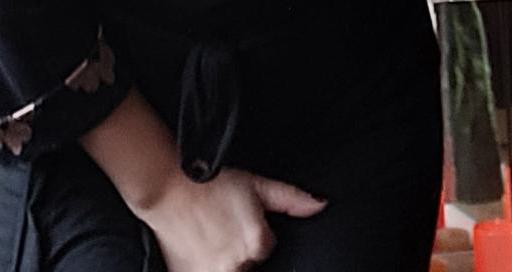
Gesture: no_gesture